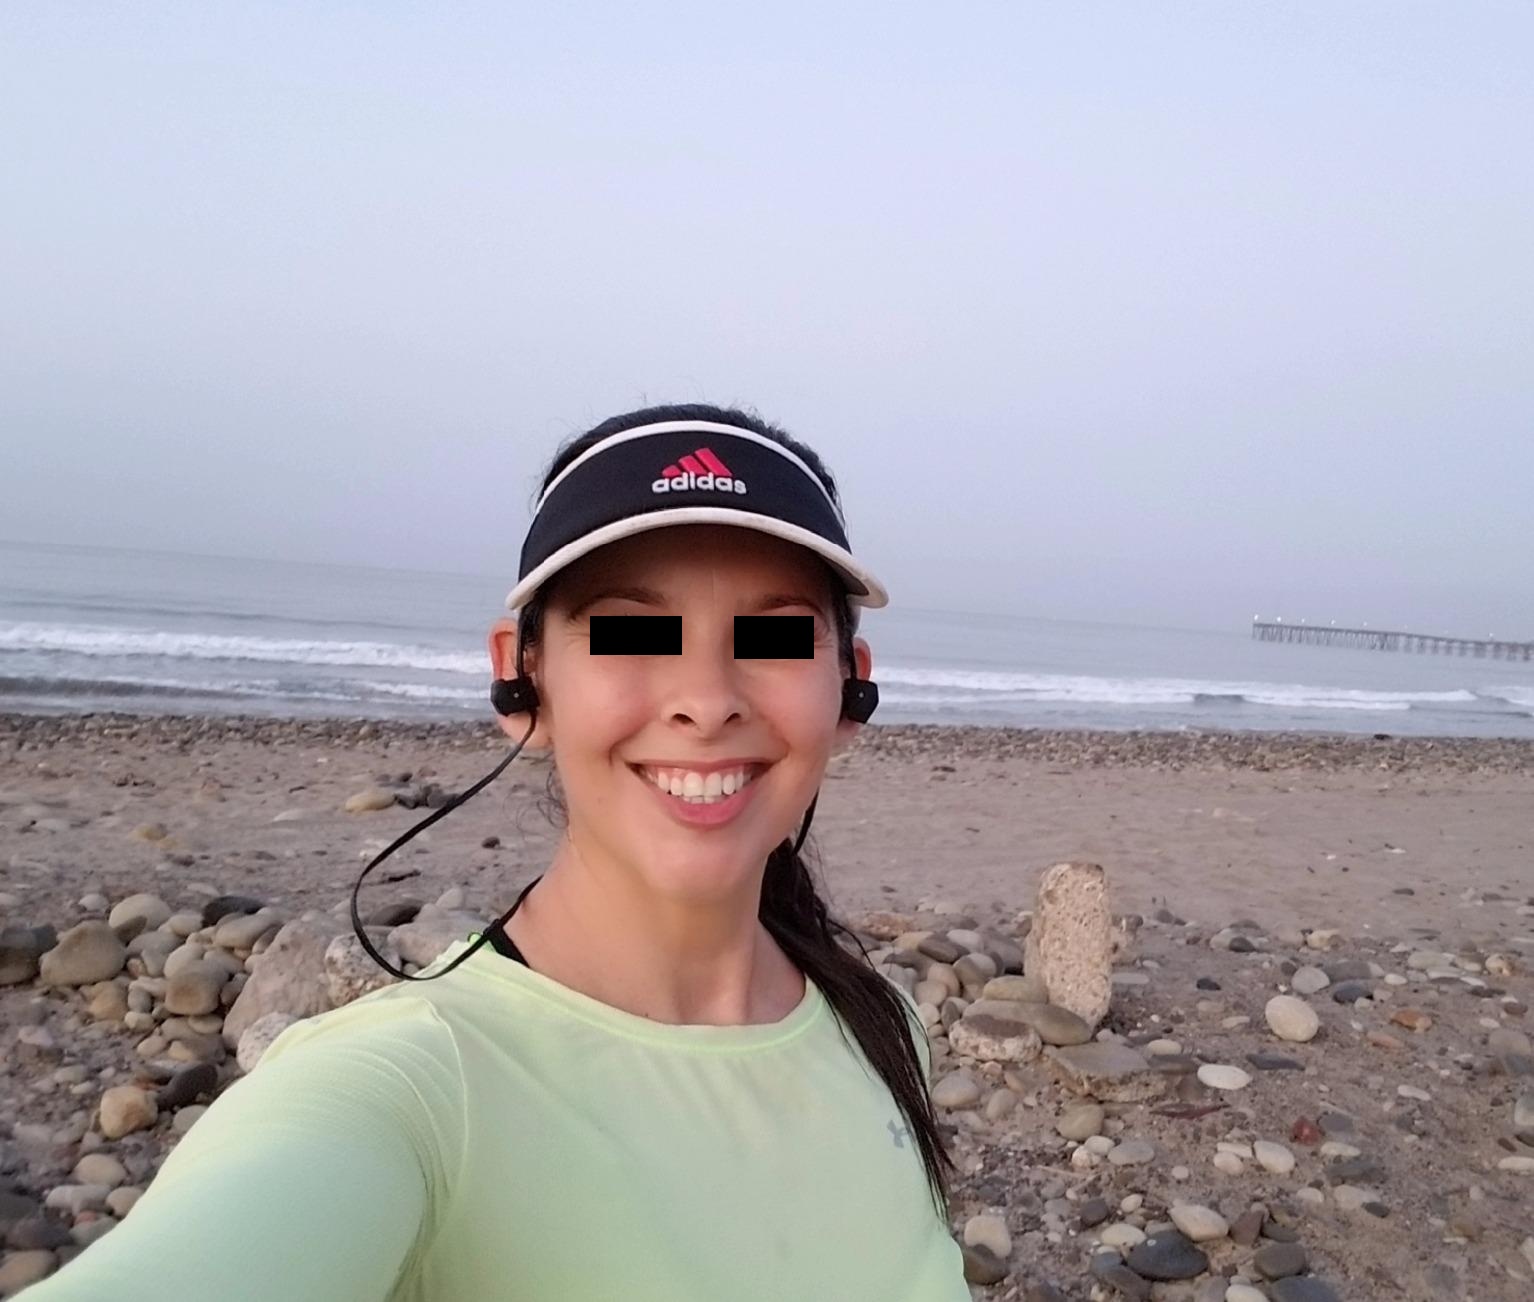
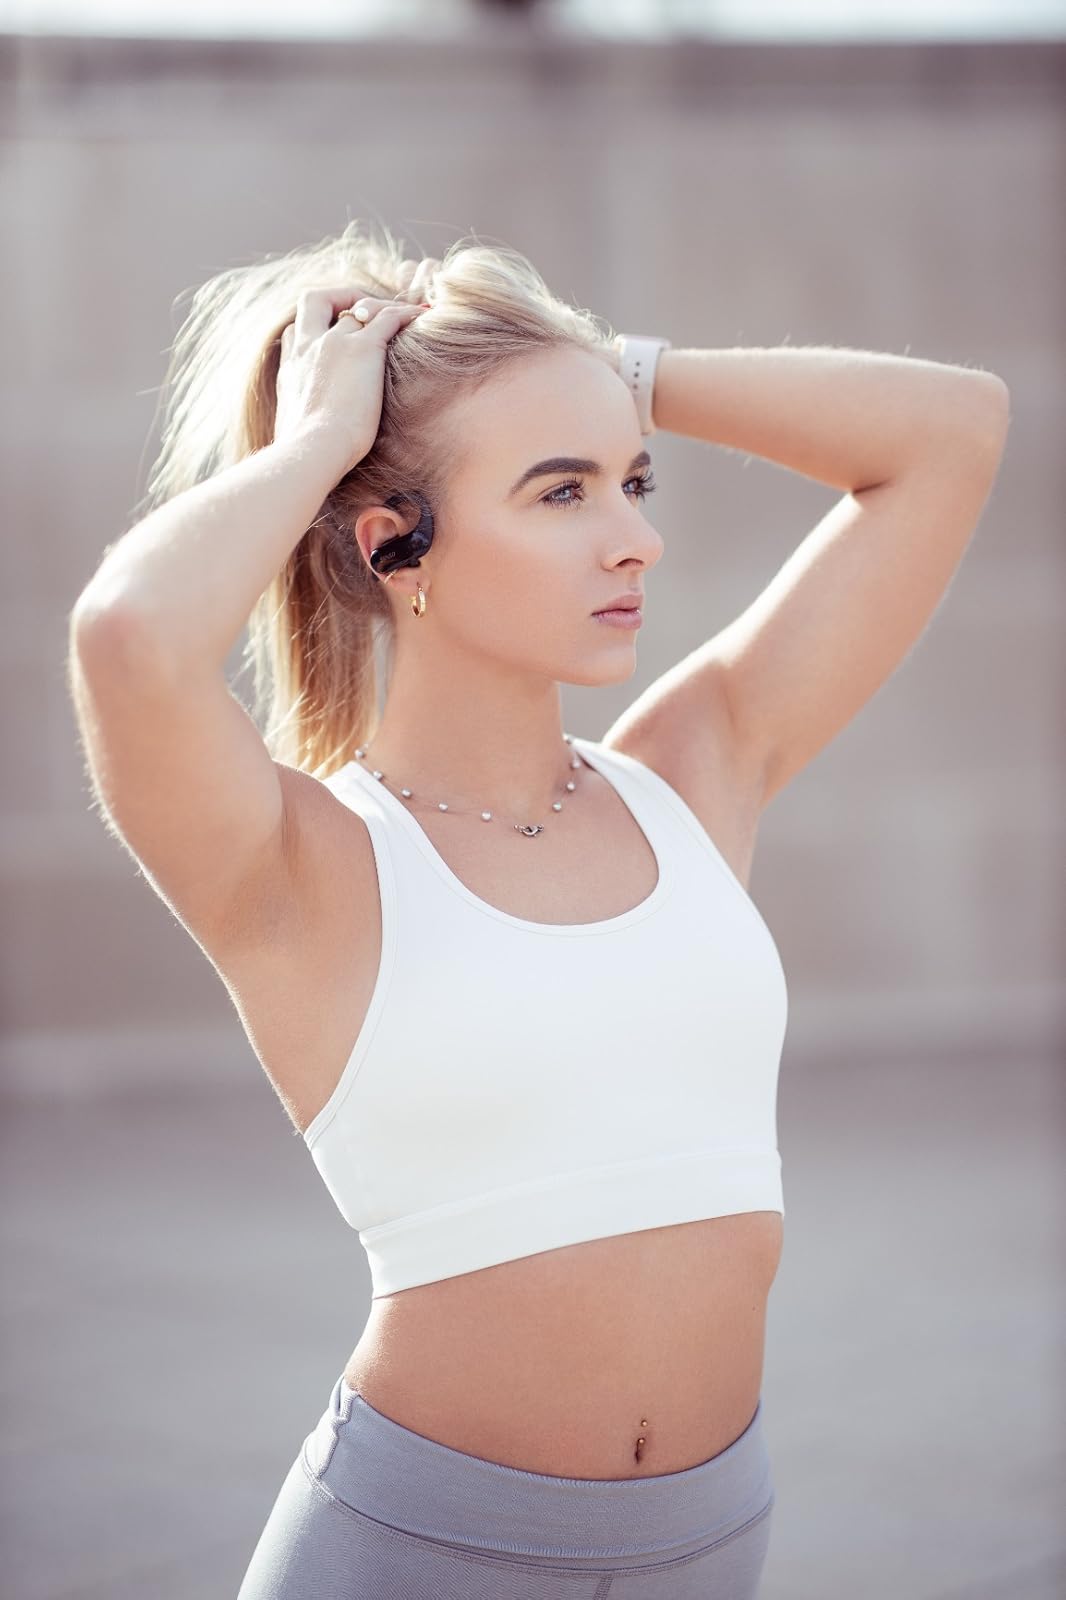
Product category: earbuds
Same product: no